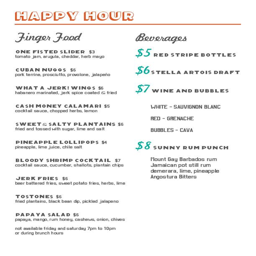
like the fonts used on his website